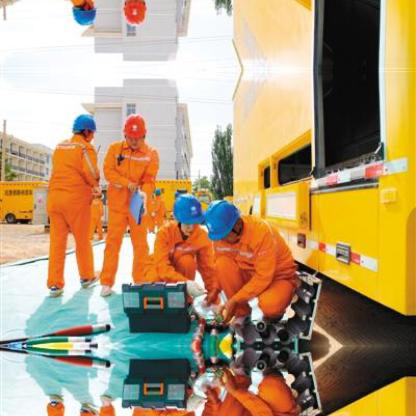
Objects in the image:
label: helmet
label: helmet
label: helmet
label: helmet
label: helmet
label: helmet